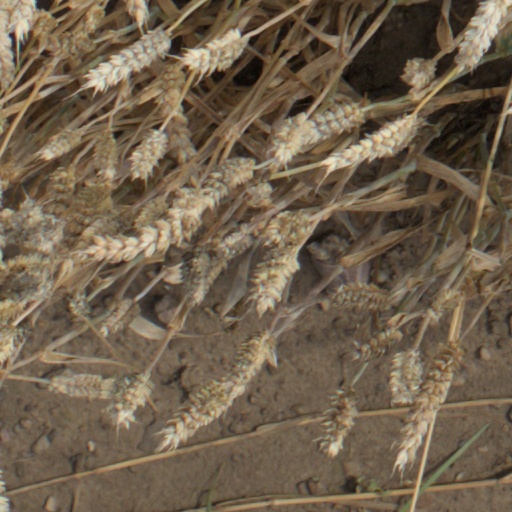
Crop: wheat